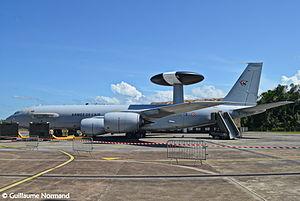
Le Boeing E-3 Sentry, communément dénommé AWACS, est un avion de détection et de commandement développé par Boeing en tant que maître d'œuvre. Dérivé du Boeing 707, il fournit une surveillance, un commandement, un contrôle et des communications tout-temps ; il est utilisé par l'United States Air Force, l'OTAN, la Royal Air Force, l'Armée de l'air française et la Force aérienne royale saoudienne. Le E-3 est reconnaissable à son dôme radar rotatif distinctif au-dessus du fuselage. La production s'achève en 1992 après la construction de 68 appareils.
La 36ᵉ escadre de commandement et de conduite aéroportés est une unité de combat de l'Armée de l'air française créée le 3 septembre 2014 sur la base aérienne 702 d'Avord.